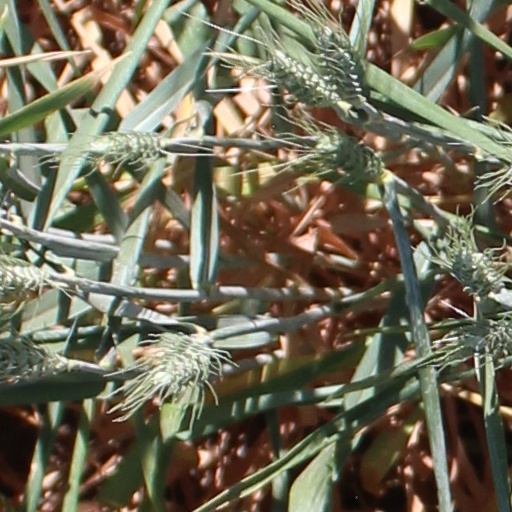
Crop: wheat